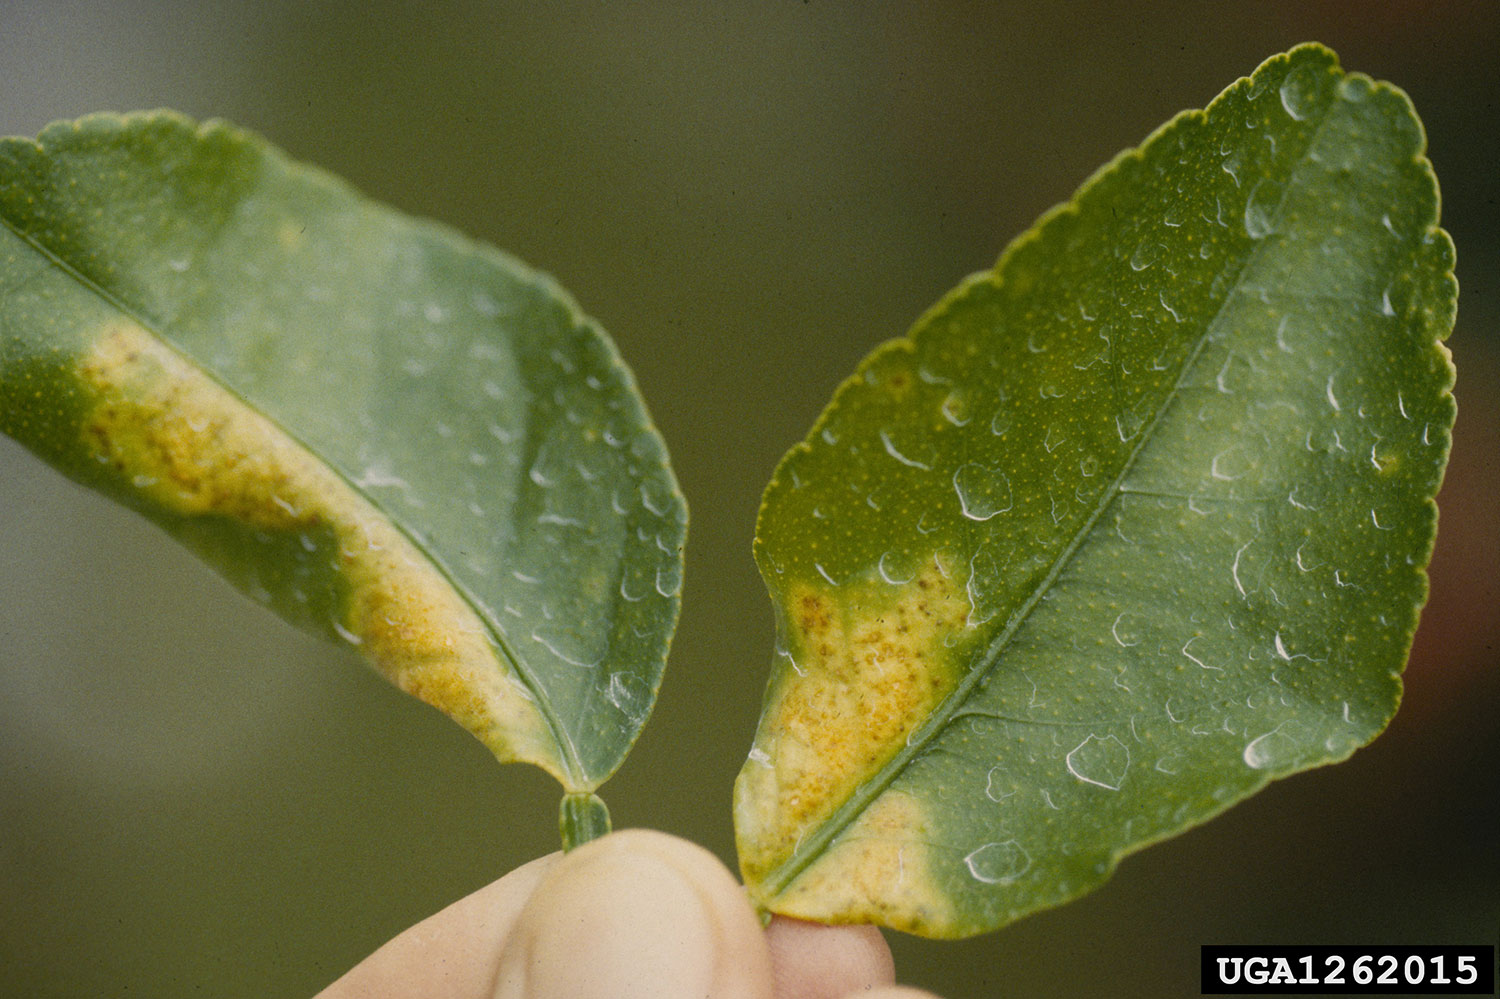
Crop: grape
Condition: downy_mildew